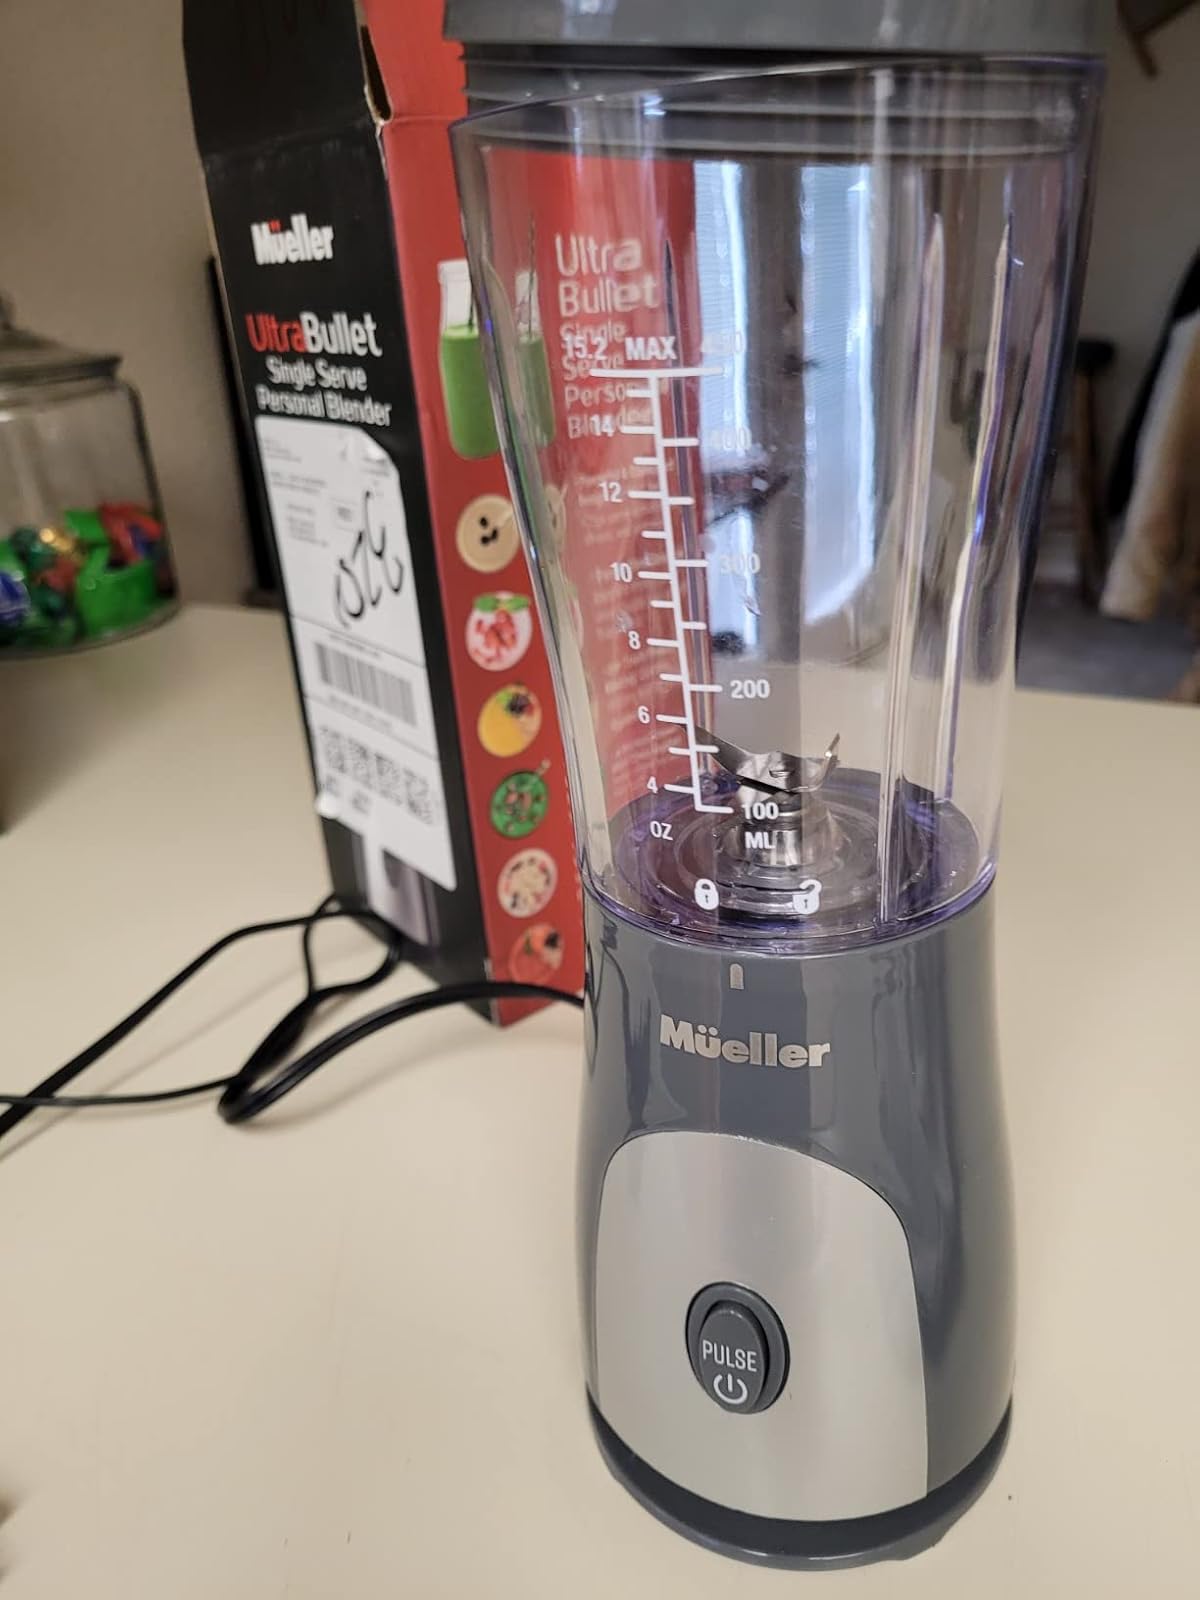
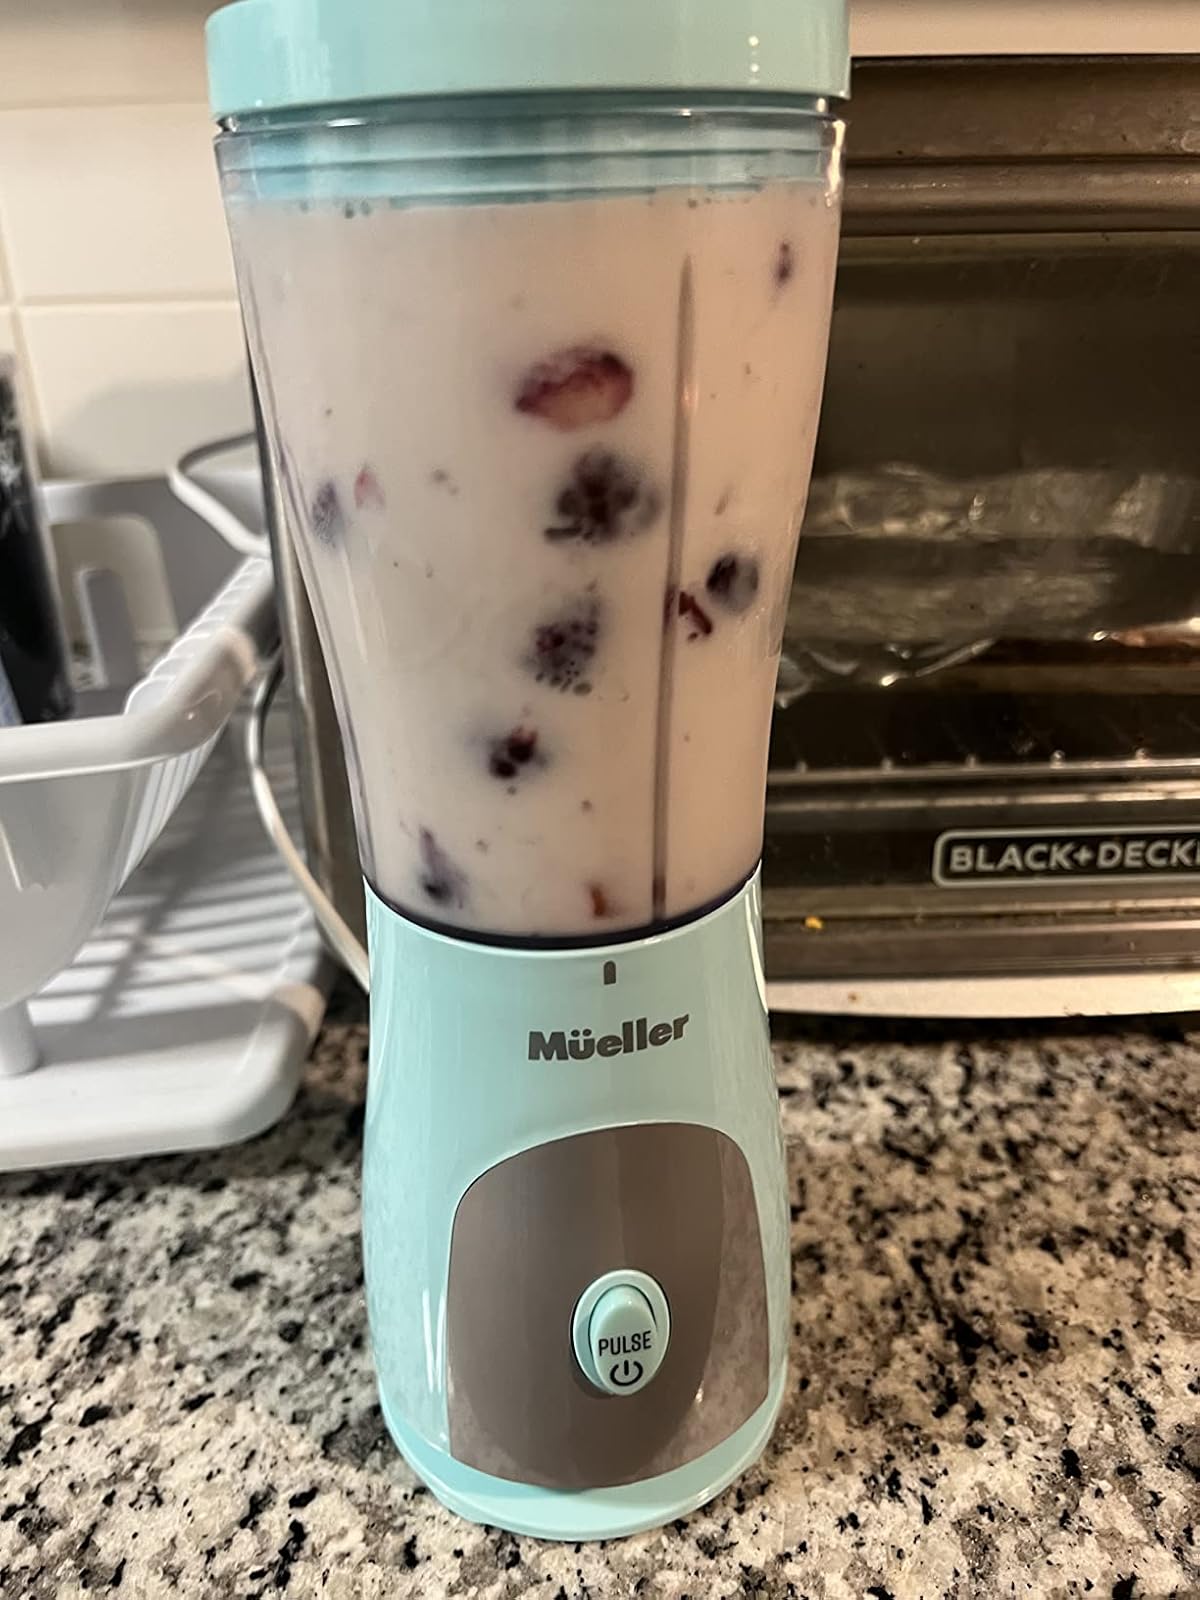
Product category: items_blender
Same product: no